Tourist attractions in Mangaluru

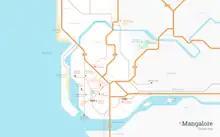
A schematic map showing the tourist attractions in Mangaluru city.

The city of Mangaluru is proclaimed as the gateway to Karnataka and lies nestled between the blue waters of the Arabian Sea and the green, towering hills of the Western Ghats. The 184 square km city is spread out over the backwaters of the two rivers, Netravati and Gurpura.